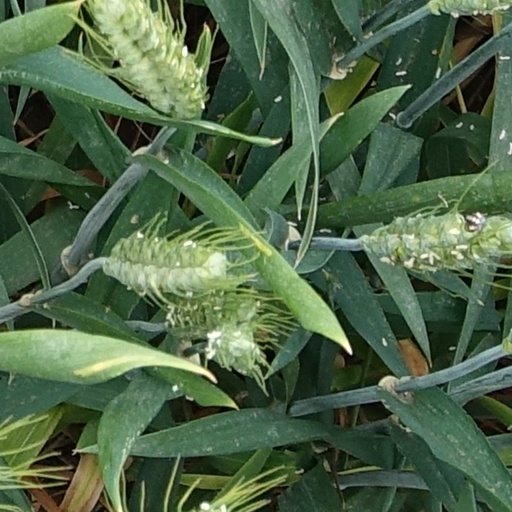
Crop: wheat